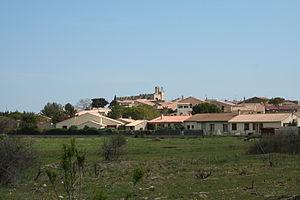
Vic-la-Gardiole (Hérault) - vue générale.
Vic-la-Gardiole est une commune française située dans le département de l'Hérault en région Occitanie. Depuis le 31 décembre 2002, elle fait partie de la communauté d'agglomération Sète Agglopôle Méditerranée. Ses habitants sont appelés les Vicois.